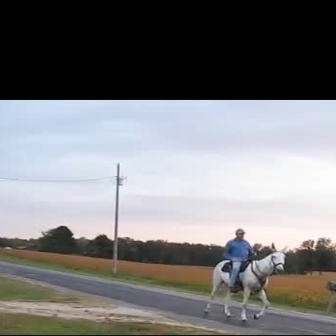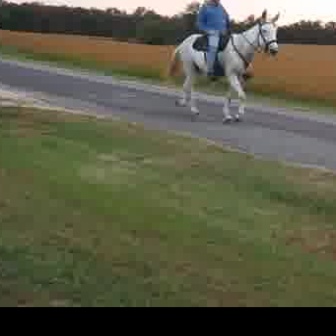
  Please identify the target specified by the bounding box [201,242,286,327] in the first image and locate it in the second image. Return the coordinates in [x_min,y_min,x_max,y_max] format.
Answer: [163,6,278,121]